Greenhouse gas emissions by Australia

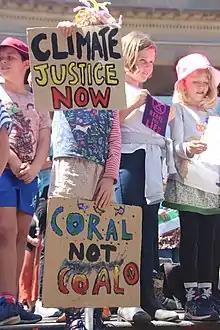
Coal policy is controversial

Bioenergy is energy produced from biomass. Biomass is material produced by photosynthesis, or is an organic by-product from a waste stream. Thus it can be seen as stored solar energy. In terms of reducing greenhouse gas emissions, biomass offers four different types of contribution: